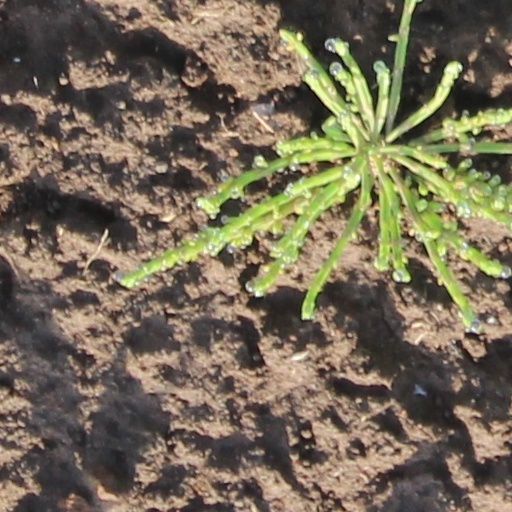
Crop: wheat